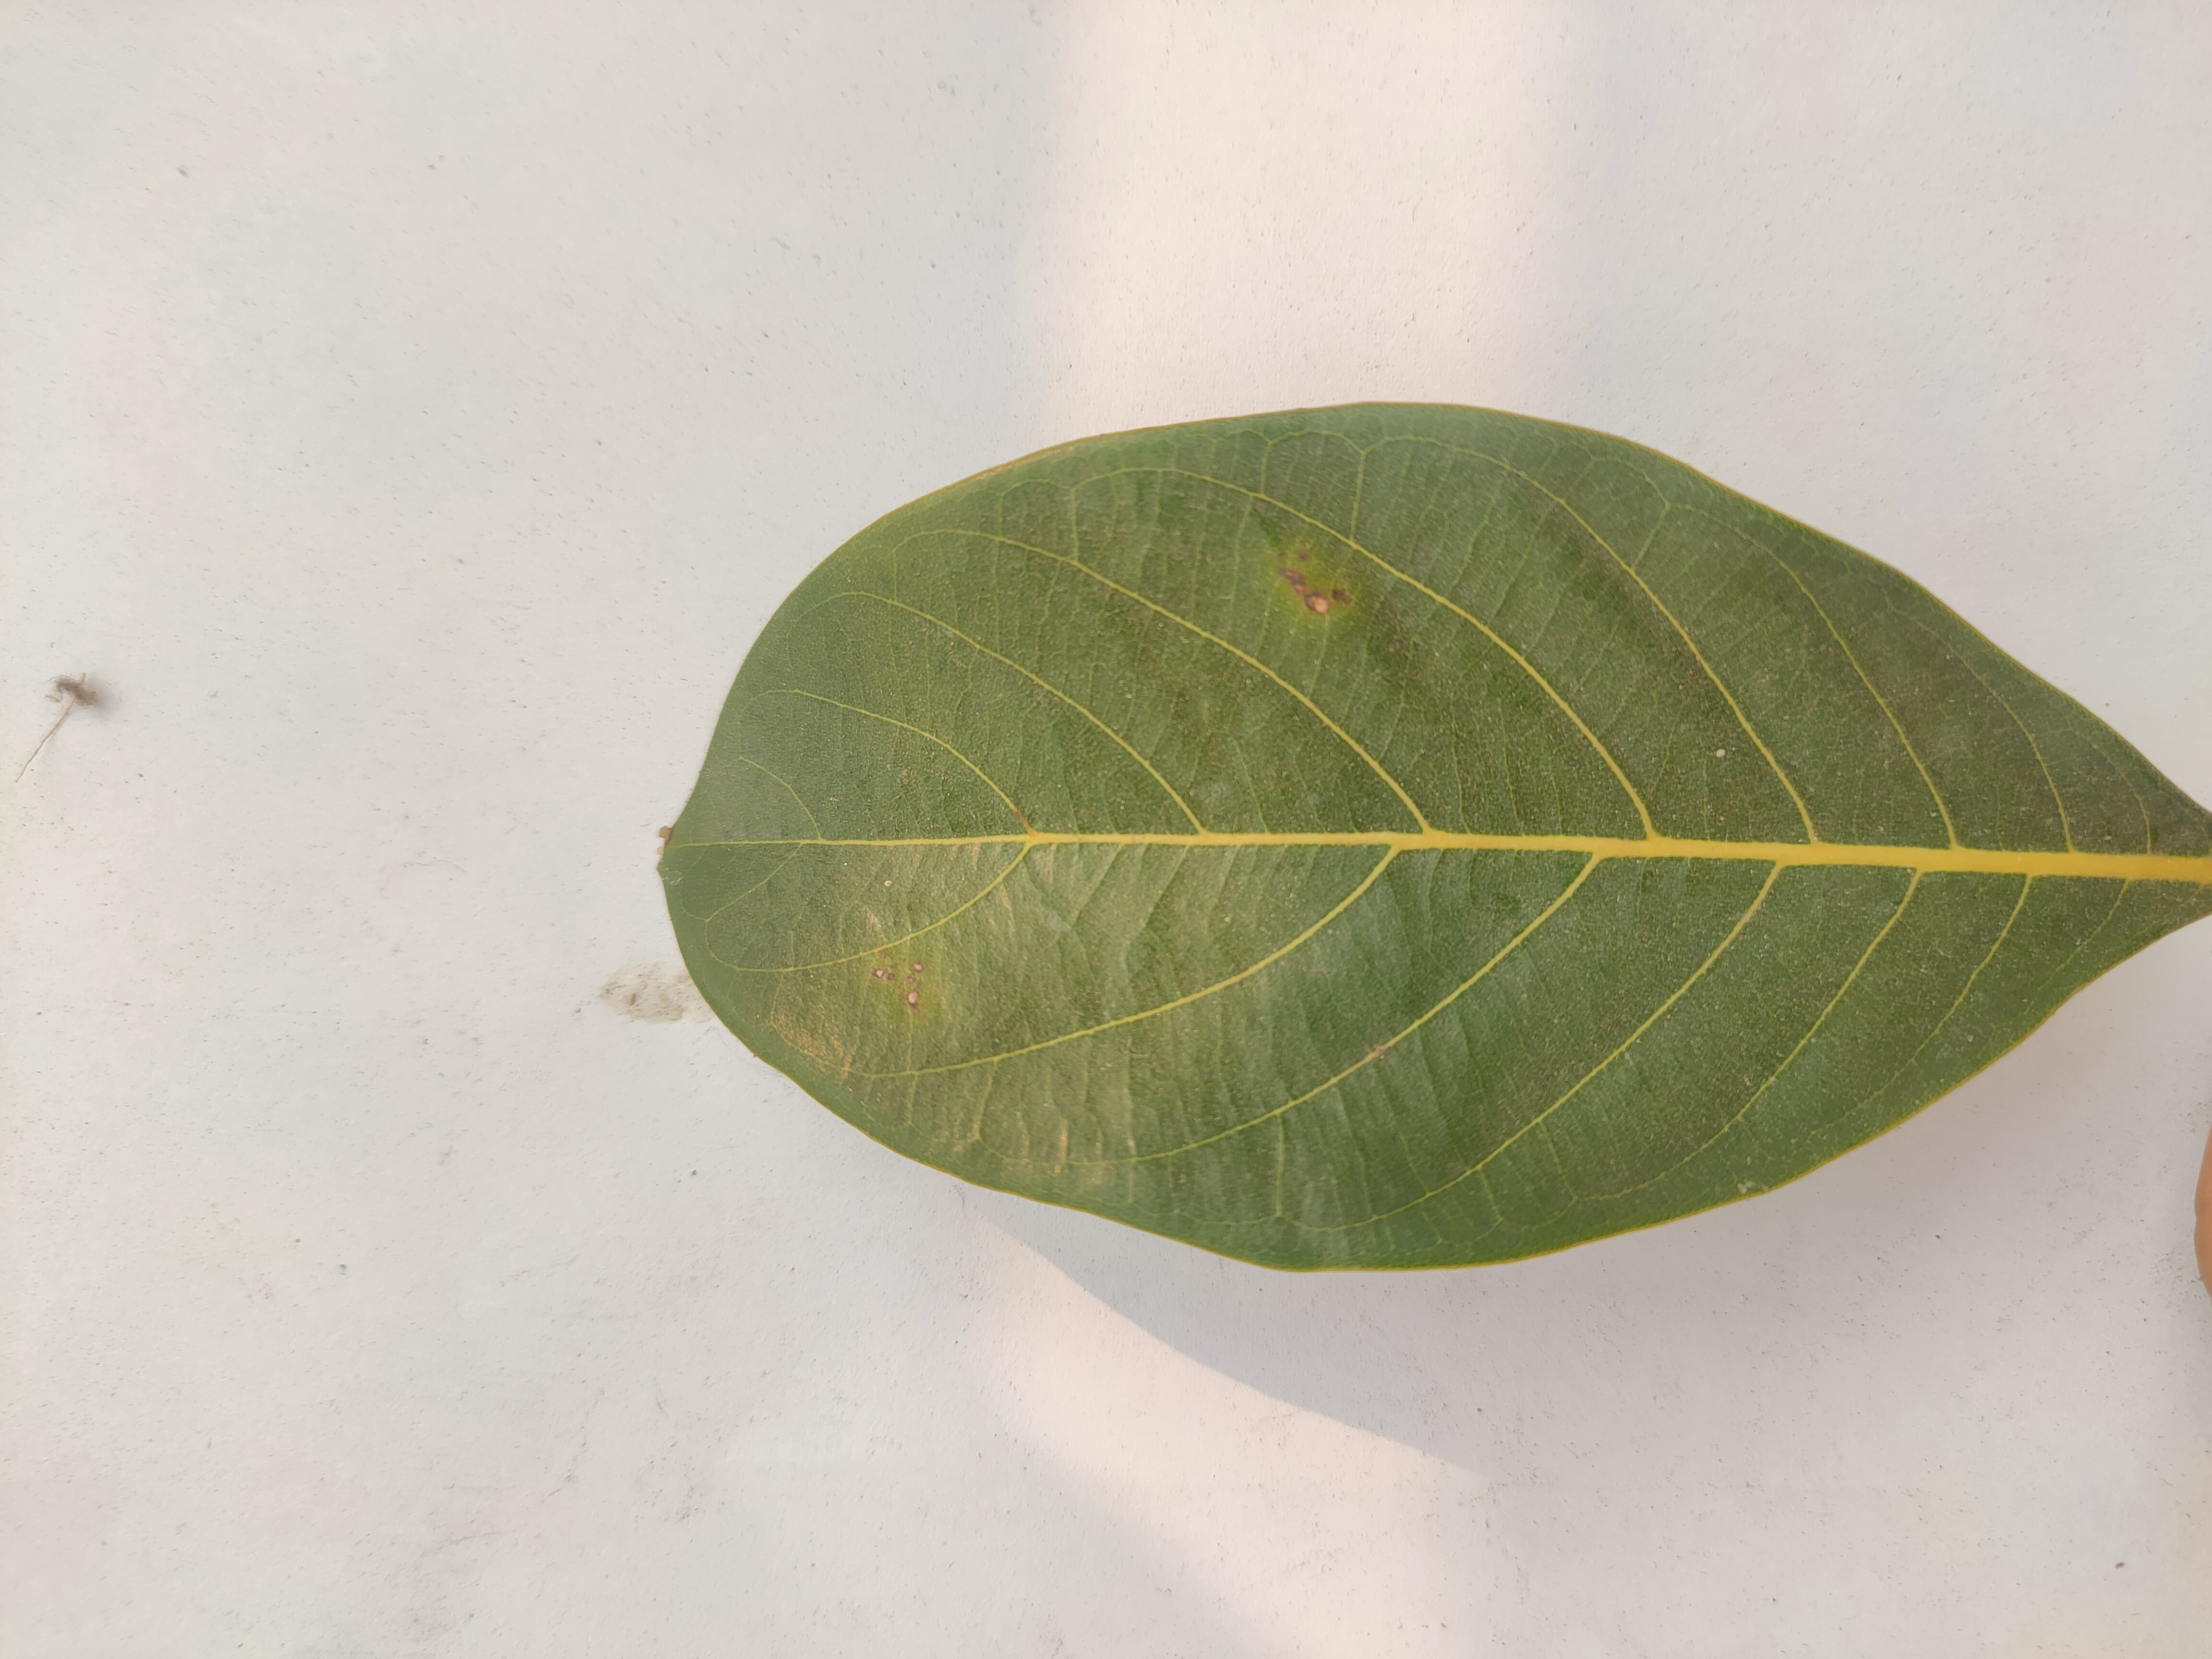
Leaf variety: Jackfruit